Yelanets Steppe Nature Reserve

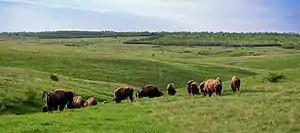
American bisons on the Yelanets Steppe

The reserve is situated on a southern spur of the Dnieper Upland, about 140 km west of the Dnieper River, and 100 km north of the Black Sea coast. The site began with the set-aside of a 300 hectare plot in 1978; it has been periodically added to over the years to total 1,675 ha in 2019. A 1.2 km ecological corridor runs through the middle of the site. The hilly terrain, with cliffs in places, is due to the karst (limestone) underlying the area.